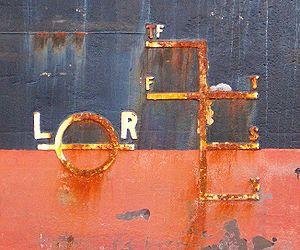
La ligne internationale de charge, ou ligne de Plimsoll, ou encore marque de franc-bord est un ensemble de symboles peints sur les flancs des navires indiquant la hauteur maximale de la ligne de flottaison, selon la nature de la cargaison du navire et des propriétés physiques de l'eau, et de la zone saisonnière dans laquelle il navigue.